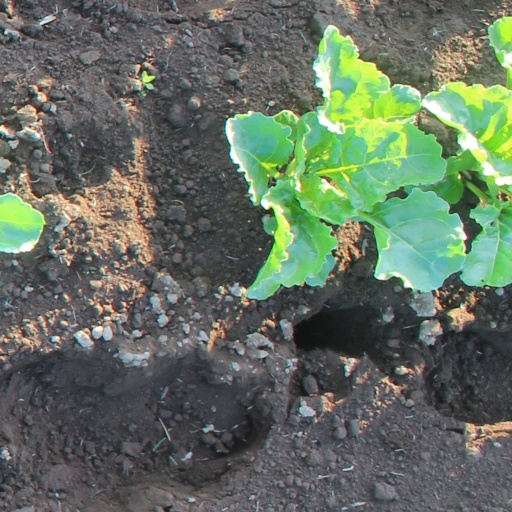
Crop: sugar beet